Justin Verlander

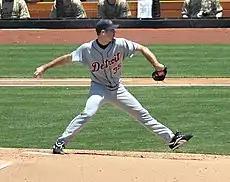
Verlander pitching in 2008

Verlander's success continued in 2007, as he accumulated 18 wins and posted a 3.66 ERA with 183 strikeouts in innings. On June 12, Verlander recorded a no-hitter against the Milwaukee Brewers, striking out twelve and walking four while throwing a fastball .